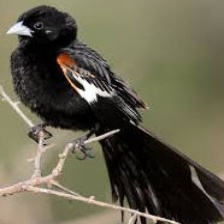
Species: FAN TAILED WIDOW
Scientific name: EUPLECTES AXILLARIS